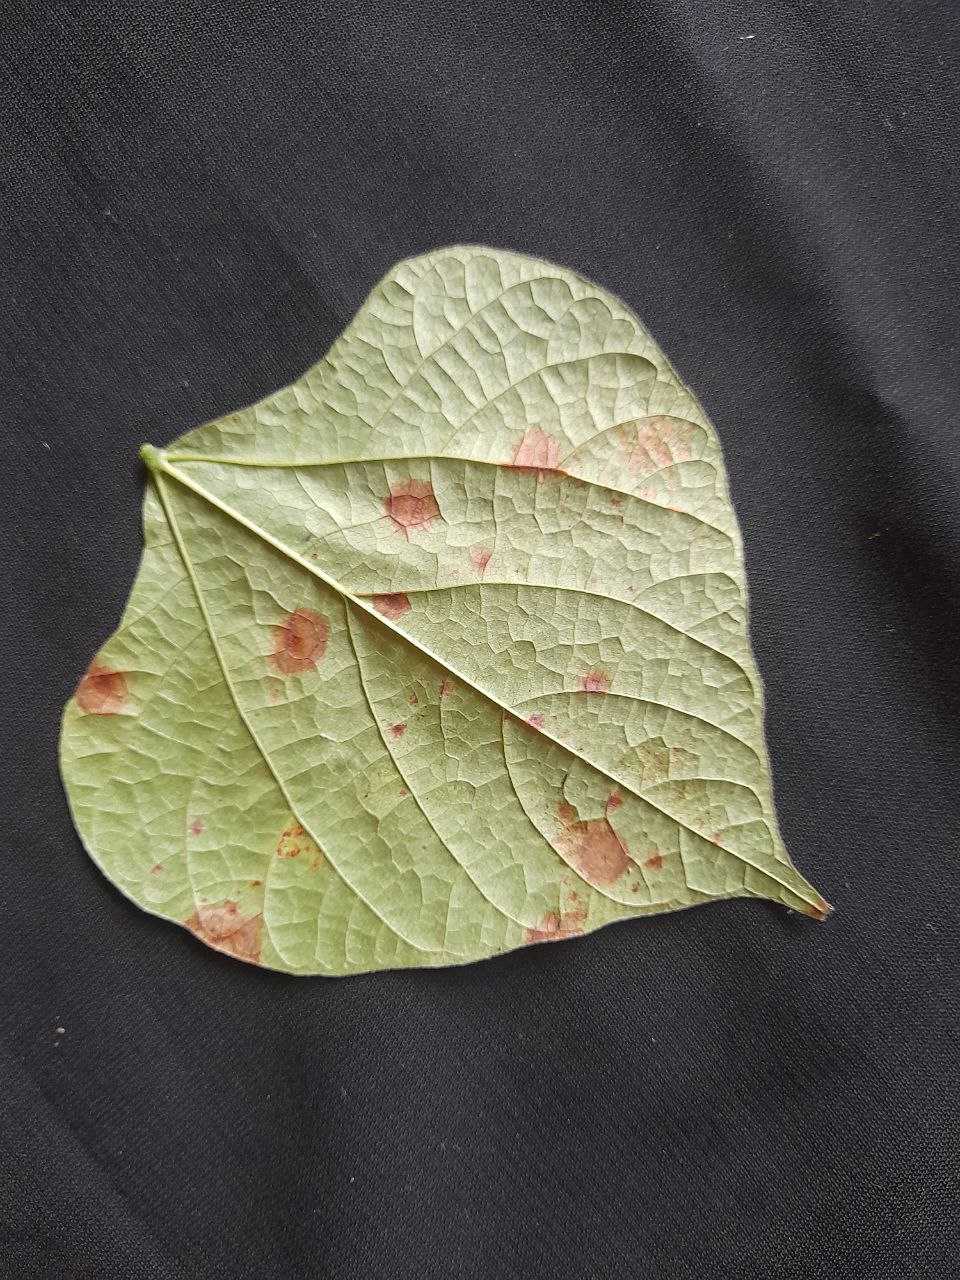
Crop: bean
Leaf condition: Rust